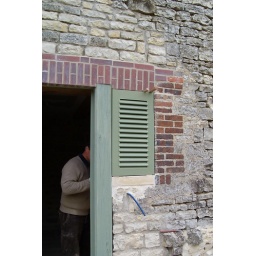
Small window by back door